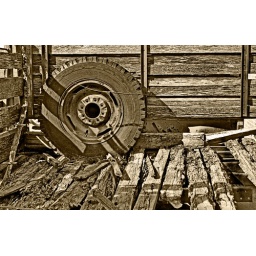
Bed of the GMC truck I spotted in Ravenna, NE.